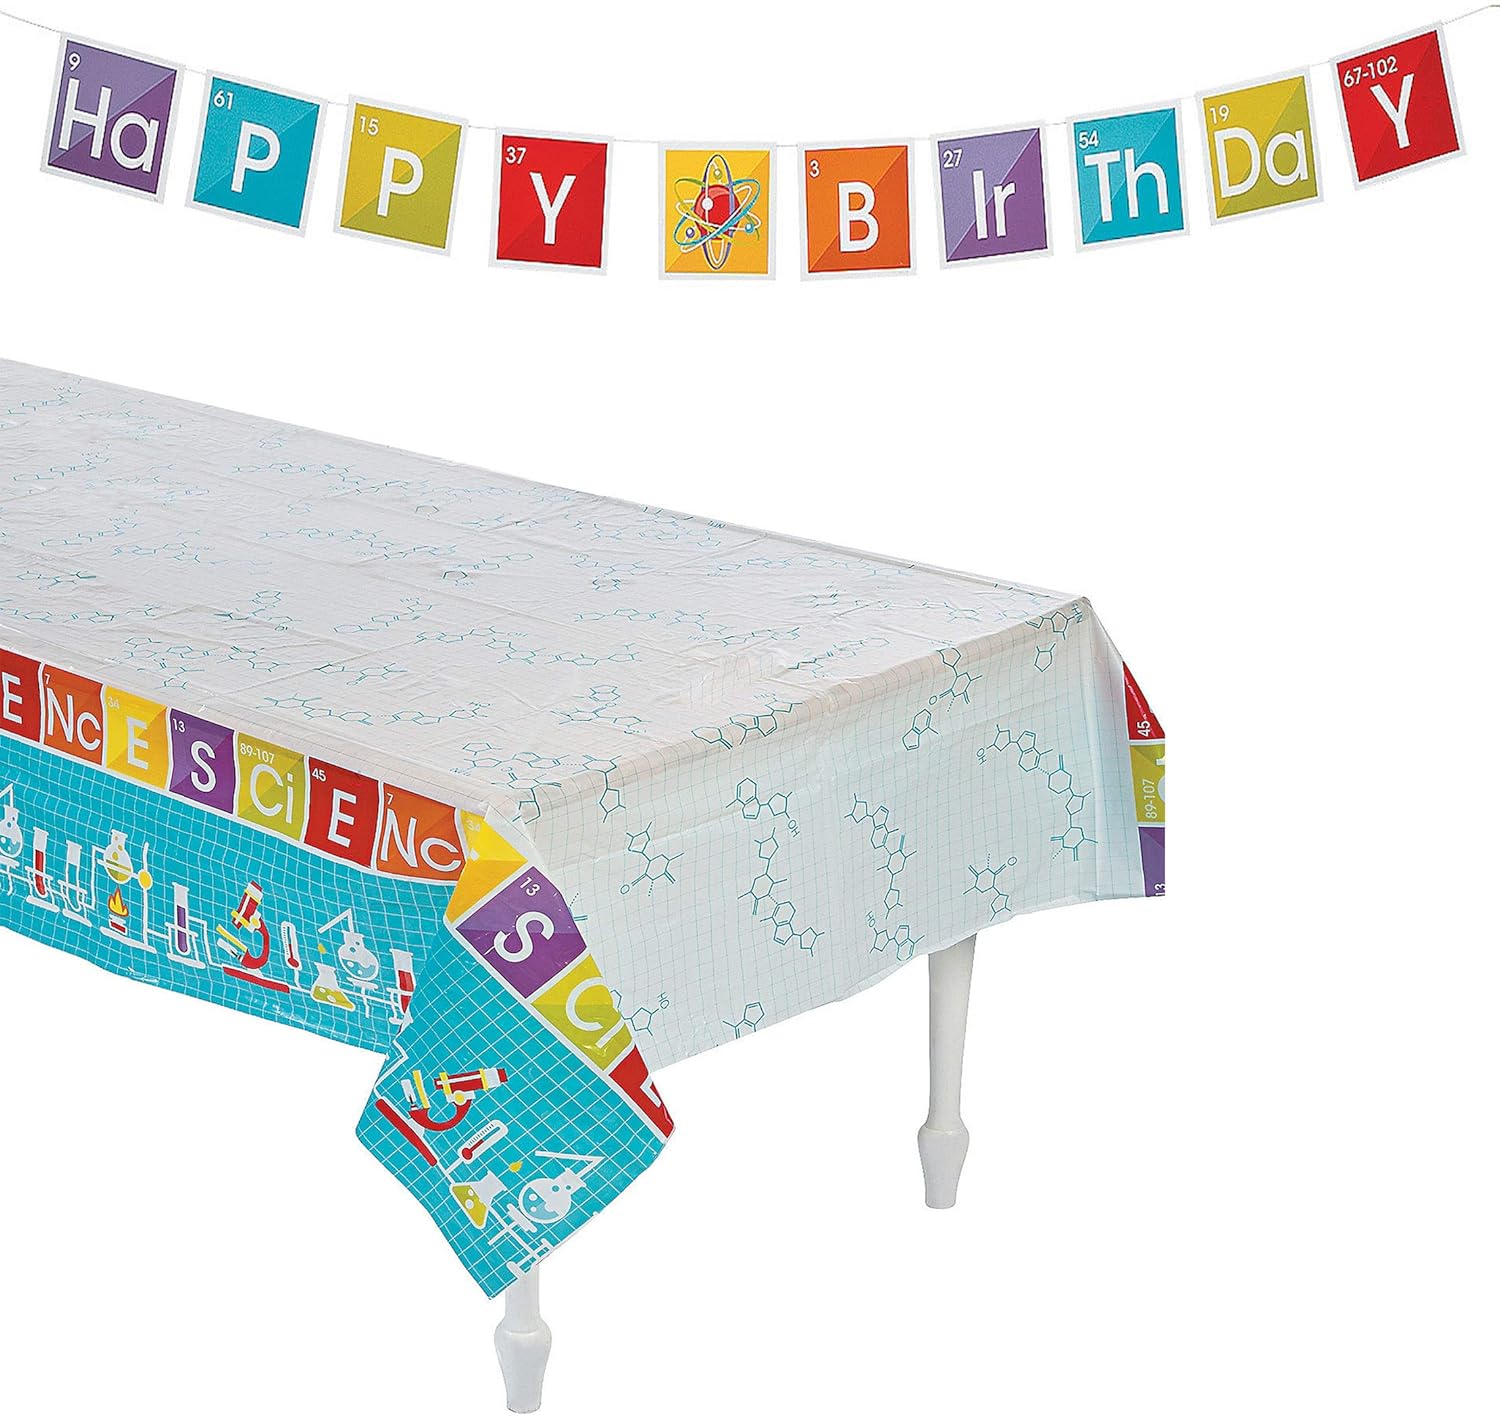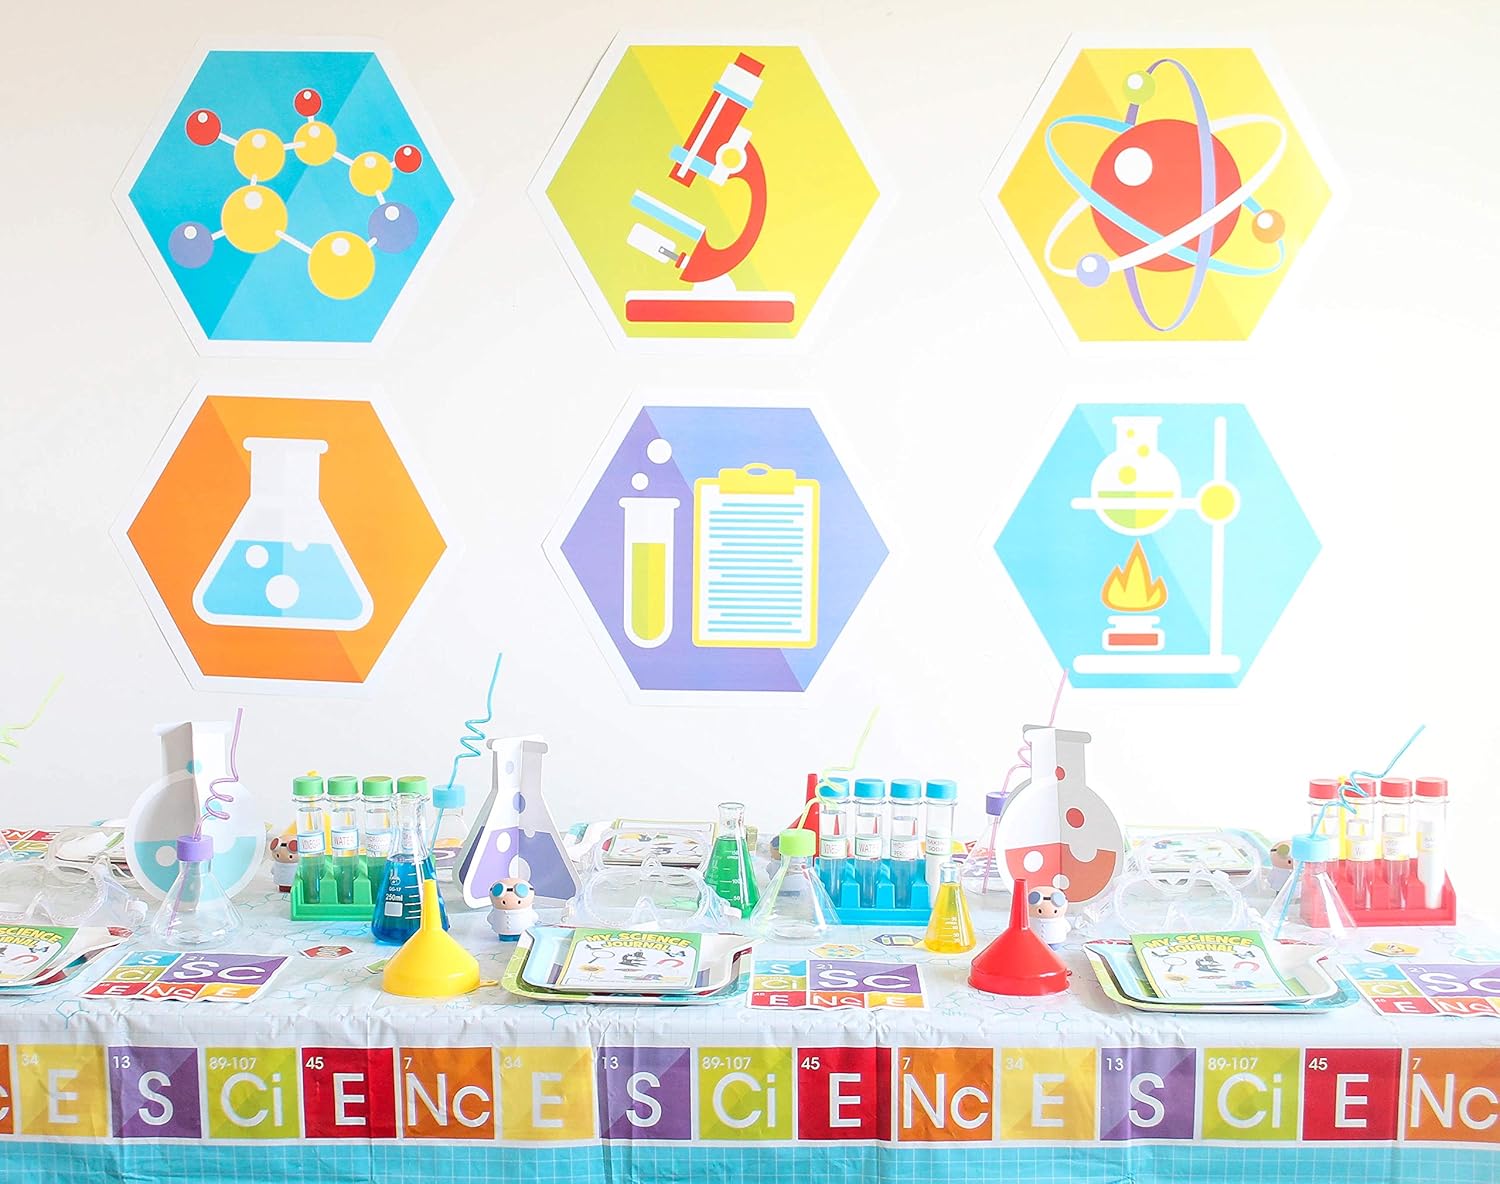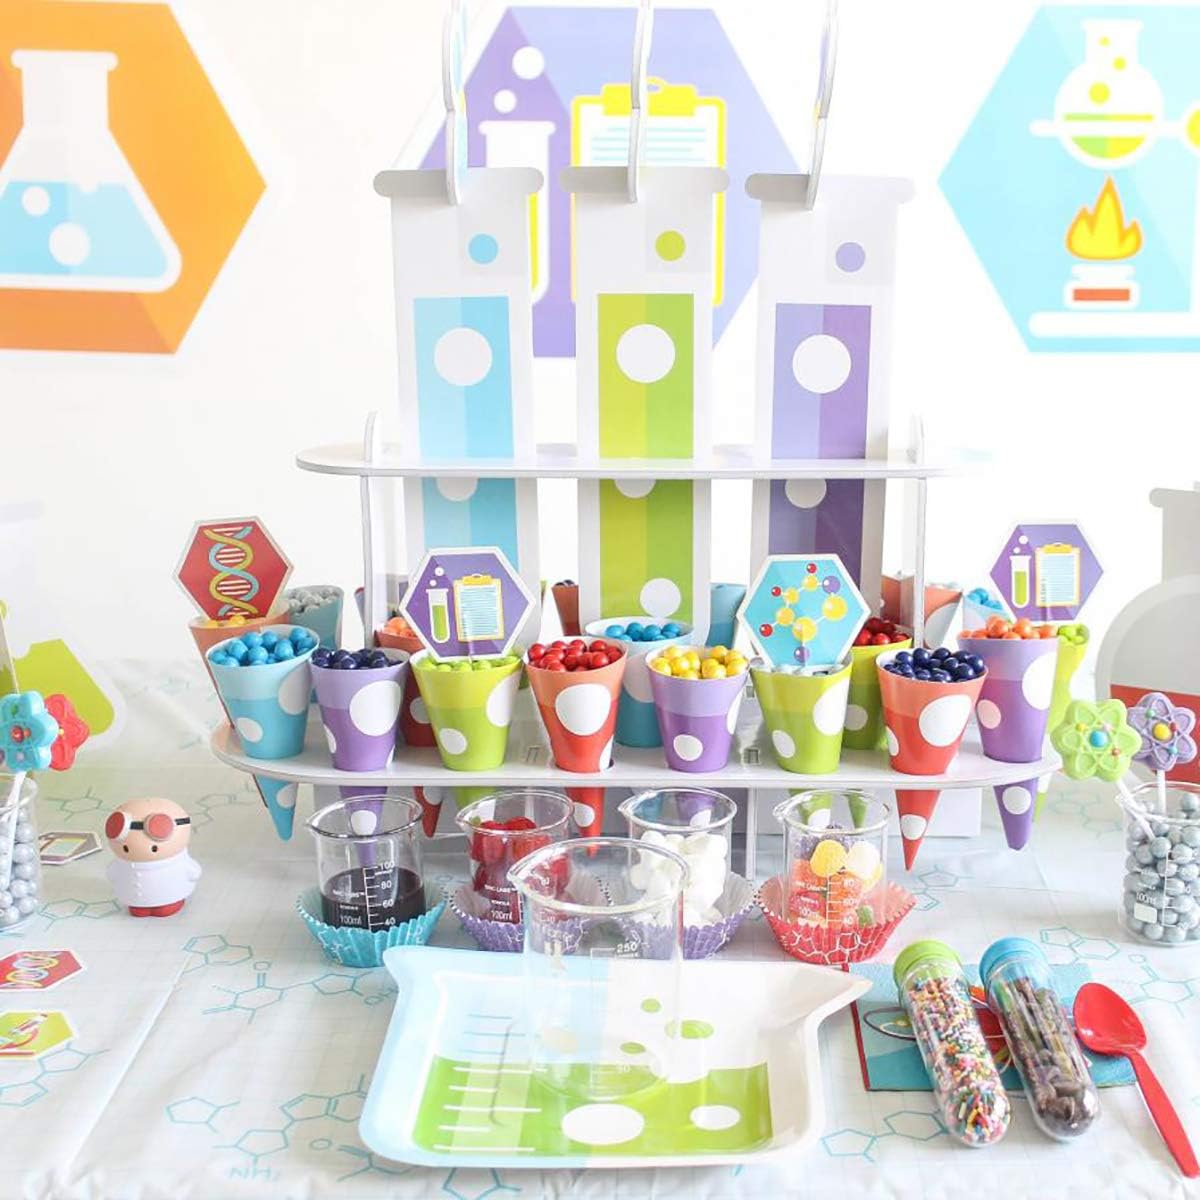
Science Kit Birthday Party Supplies Décor, Tablecloth Size: 54" x 108" and Happy Birthday Banner Size: 90" x 7" Kids Little Scientist Party Decorations by 4E’s Novelty
Category: Amazon Home
Science Birthday Party Supplies Includes: Tablecloth, and Happy Birthday Banner, Little Scientist Parties Decorations, Table Cover Accessory,
Features: ✔️ Create a nice scientifically provable joyful birthday party for your scientifically minded son, by buying our cheerful and adorable scientific party accessories kit to create a special mood at your sons and daughter’s birthday party. Includes a nice tablecloth printed with scientific motifs and a birthday party banner with happy birthday printed in a theme of the periodic table of elements. | ✔️ Reward your child for his-her hard work studying in school by throwing a nice birthday party and decorating the table with our innovative science themed table cloth and the happy birth banner made in style of the table of elements. | ✔️ Get your child interested and exited about their science studies by decorating the birthday party table with our science tablecloth which comes printed with various diagrams of molecular chains and scientific lab instruments and gadgets. Your children will love therm. | ✔️ Your child excelled in science class in school? did he finish and awesome scientific experiment? Time to celebrate with a nice lavish science party, and when you are looking for ideas on how to decorate the table? well we got you covered here, with this nice science tablecloth and happy birthday scientist banner. | ✔️ Do you have a budding scientist in your household? a son or daughter busy with science crafts and with tinkering? his or her birthday coming up? surprise them with this nice touch of a scientifically-minded birthday party celebration. This will show your child on how much you appreciate his-her devotion to science and the progress he s showing and the talent he-she is displaying. Remember: rewarding a child goes a long way.